Ingvar runestones

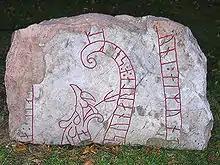
Runestone Sö 279

This stone is located in Alsta, Nysätra. It was discovered in the 1940s by a local boy, and an unsuccessful search was initiated to find the remaining parts. It is presently located in the forest about 100 metres from the road. Its identity as an Ingvar runestone is based on the remaining runes -rs + liþ, which agree with ikuars × liþ ("Ingvar's retinue") on runestone U 778.